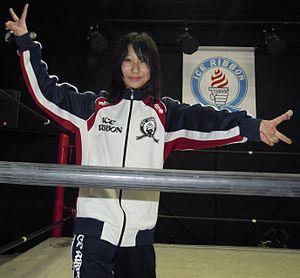
Riho Hime est une catcheuse japonaise. Elle travaille actuellement à la All Elite Wrestling, où elle est devenue la première championne du monde féminine de cette fédération. Elle travaille aussi indépendamment pour des fédérations nippones comme la STARDOM.